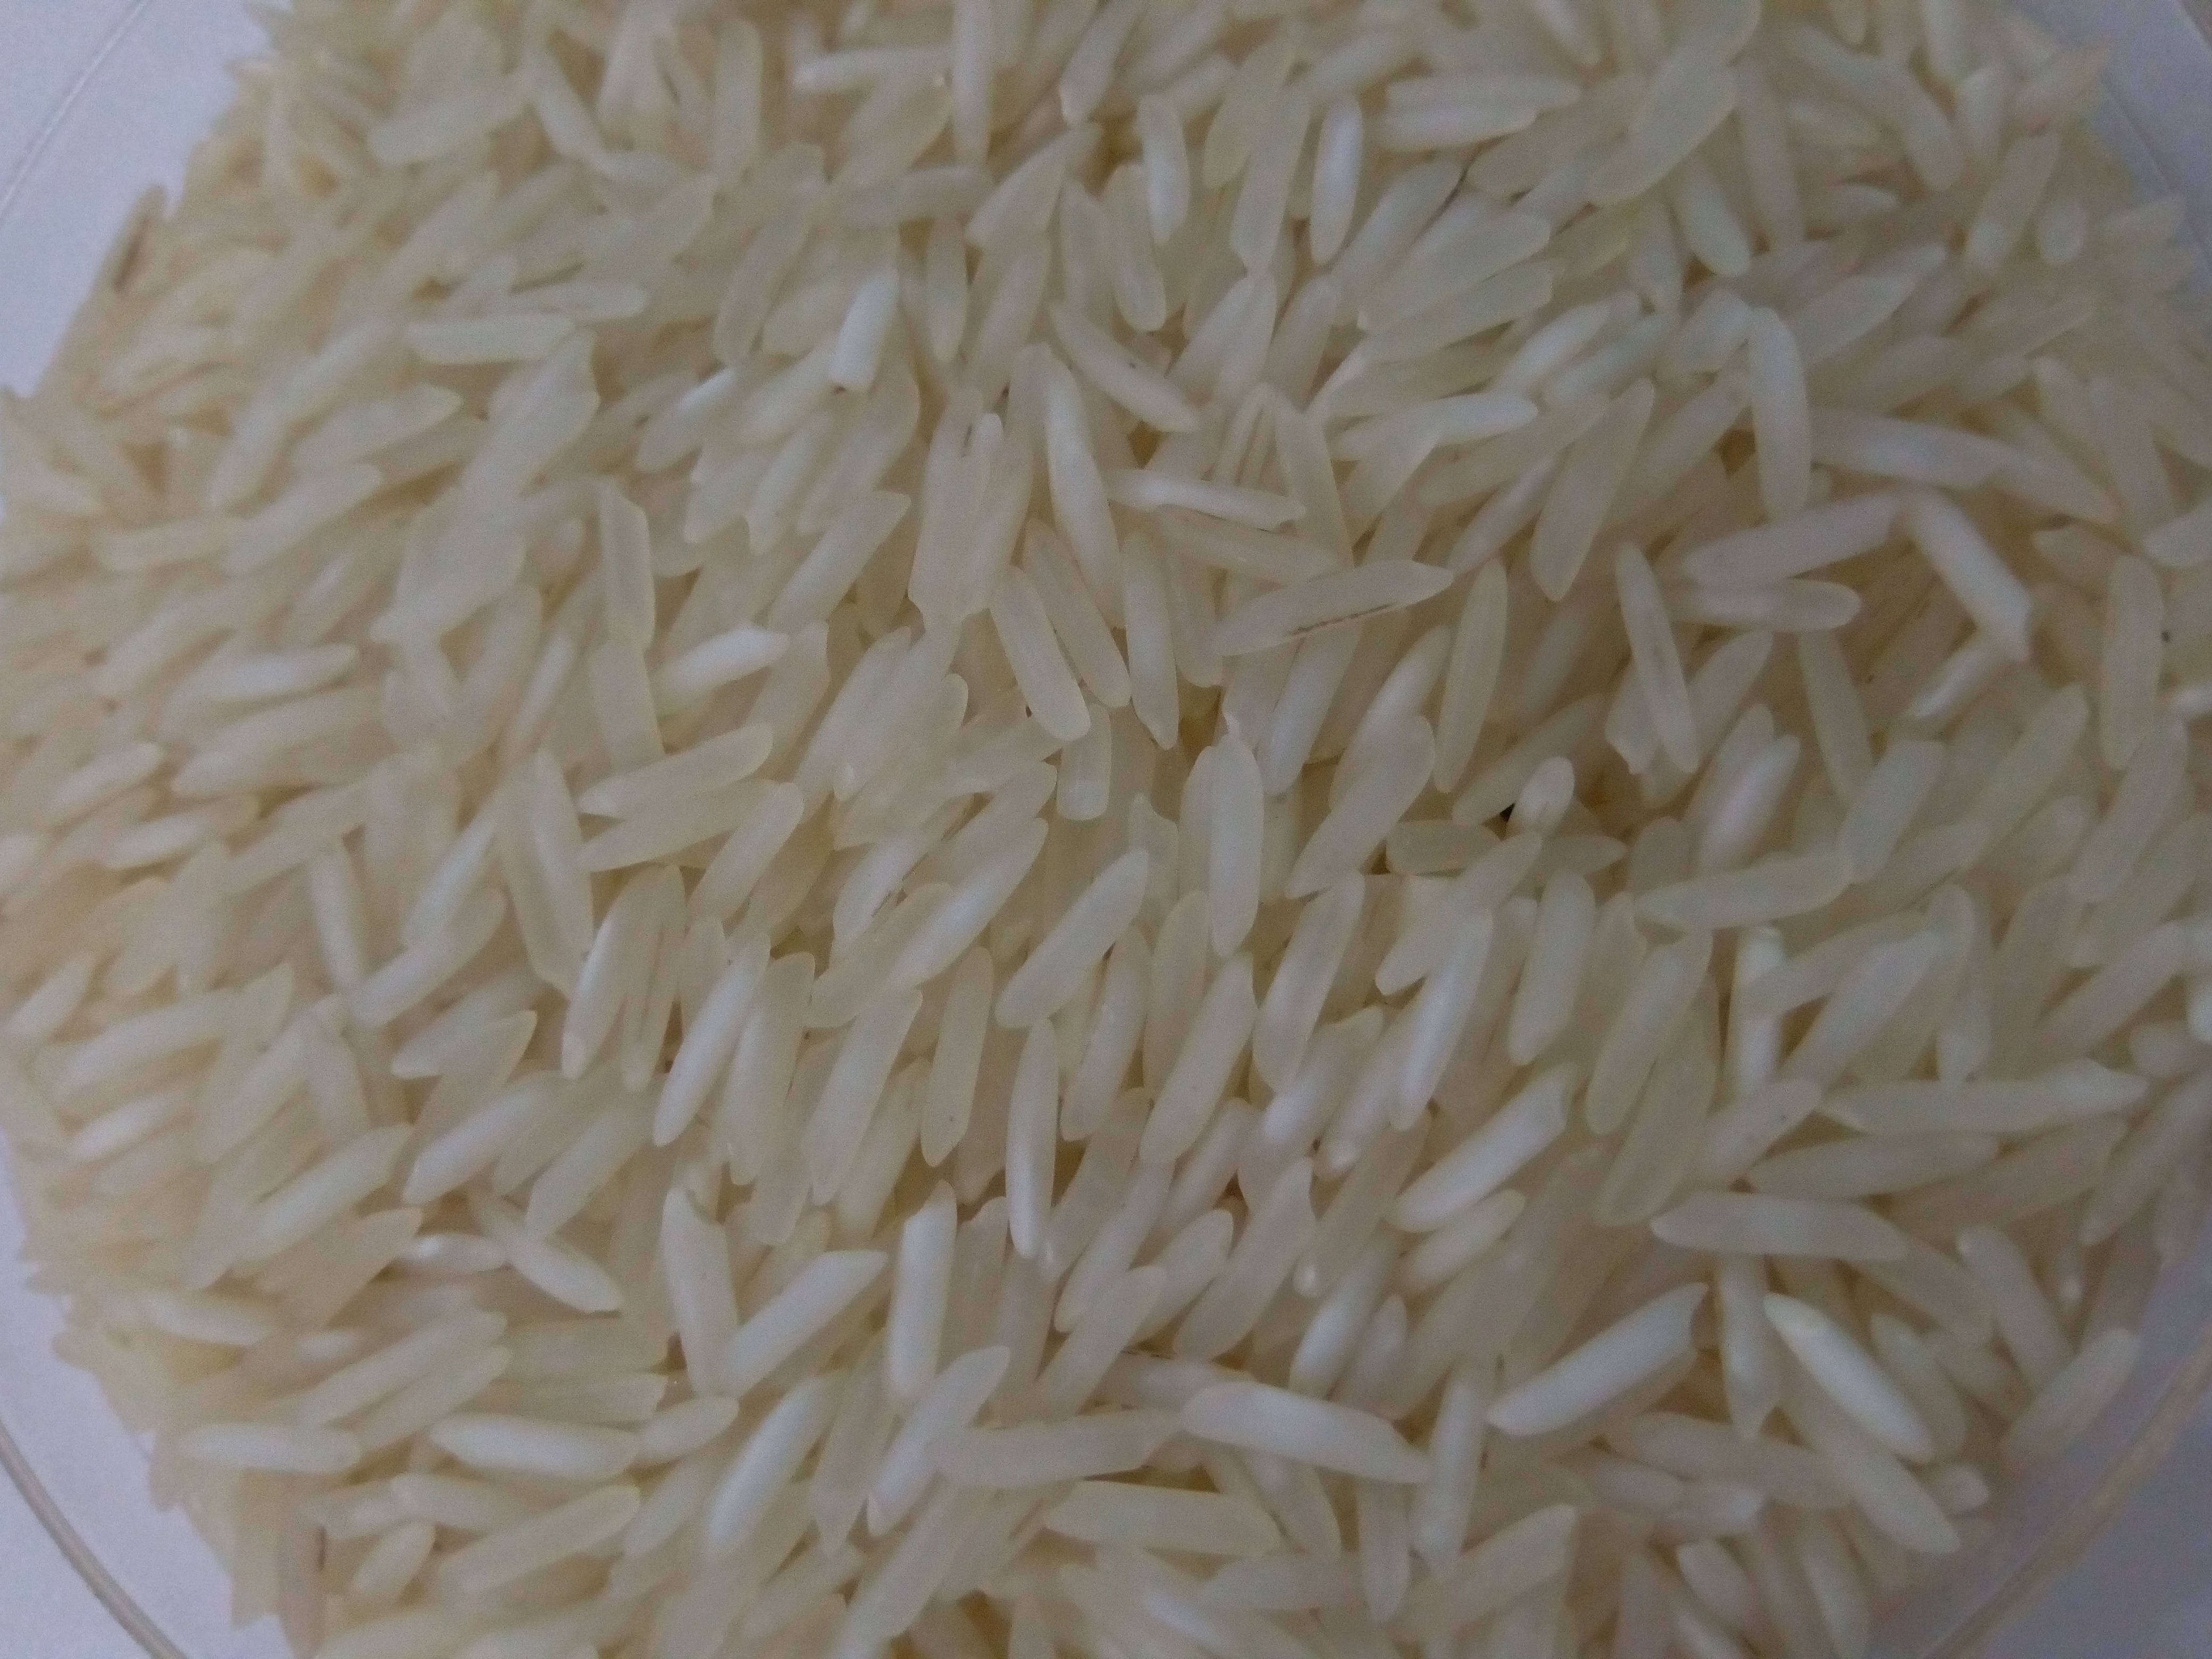
Rice seed variety: Unknown